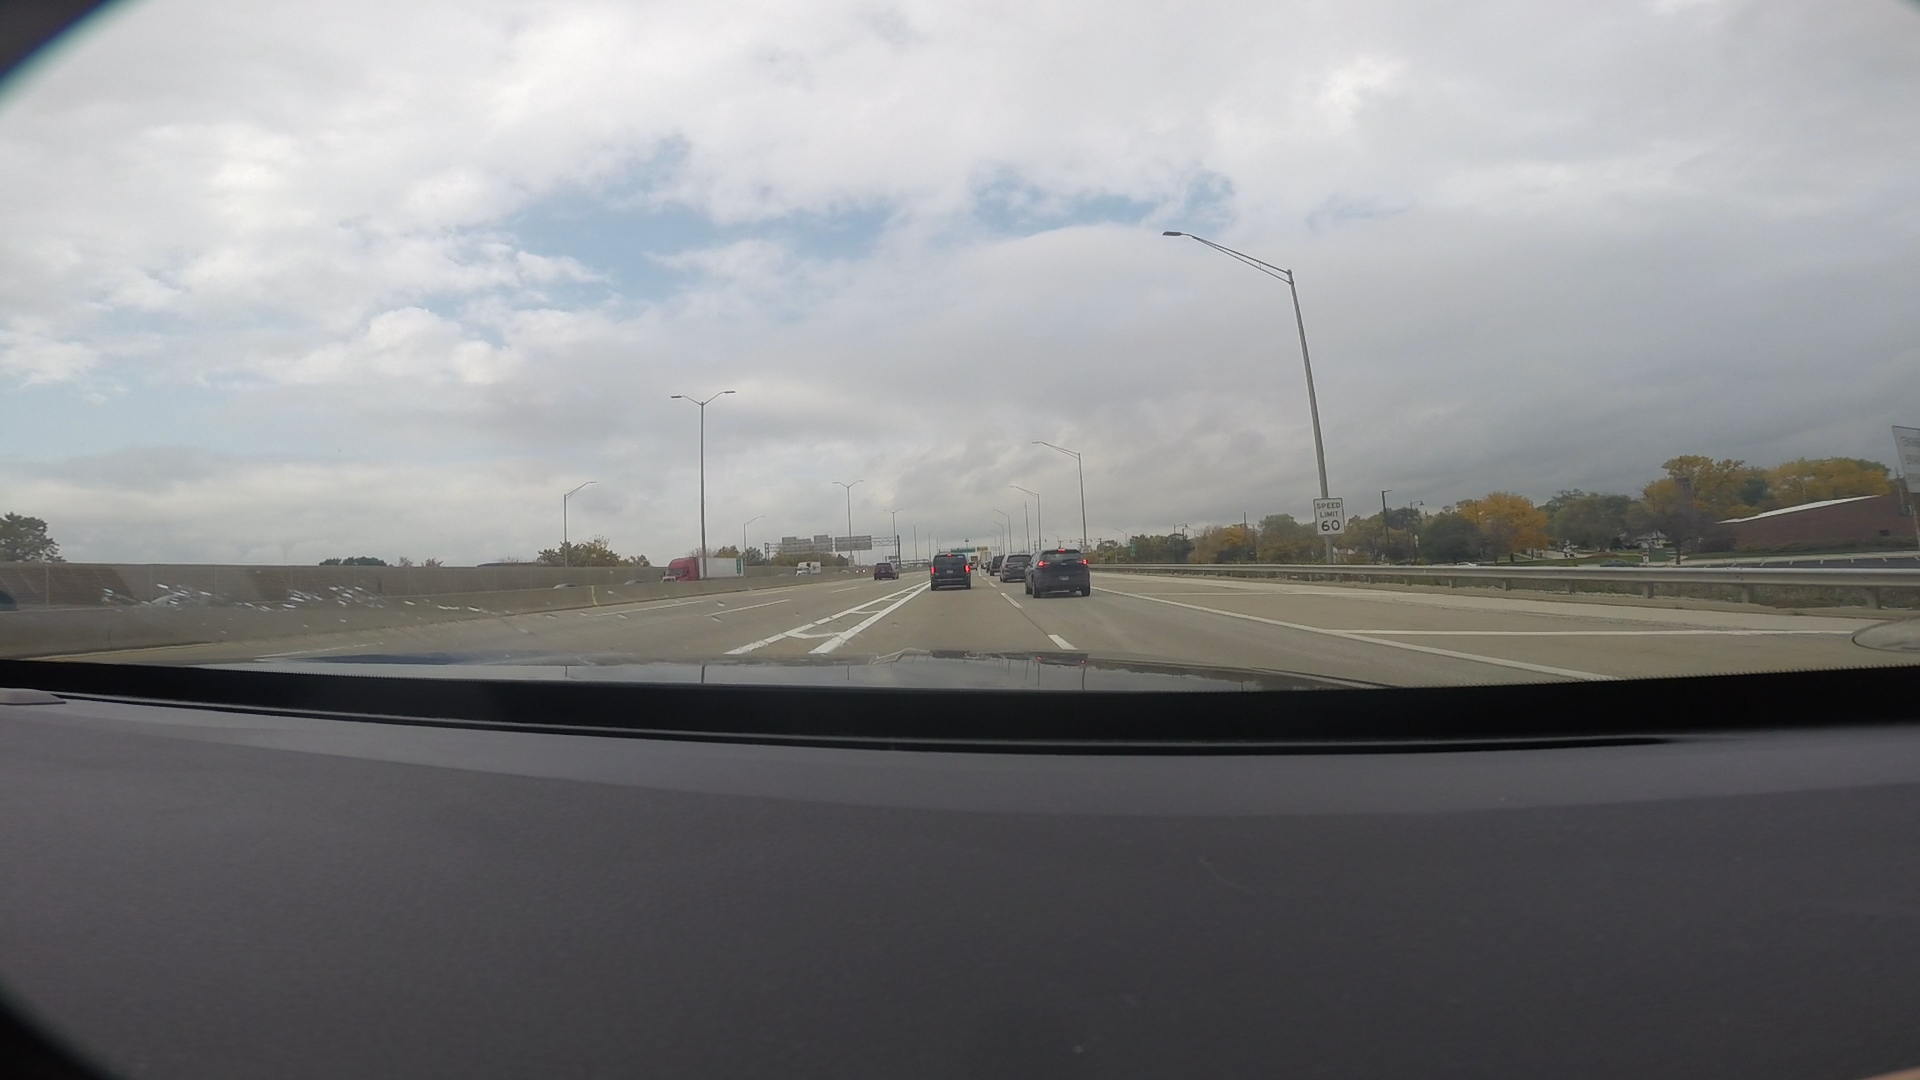
Speed limit sign label: mph60